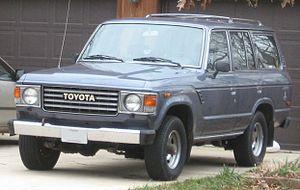
Les Toyota Land Cruiser sont des véhicules à quatre roues motrices conçus et distribués par Toyota. C'est un symbole sur le marché du tout-terrain. Ce véhicule a été la première voiture particulière Toyota à être exportée hors du Japon.